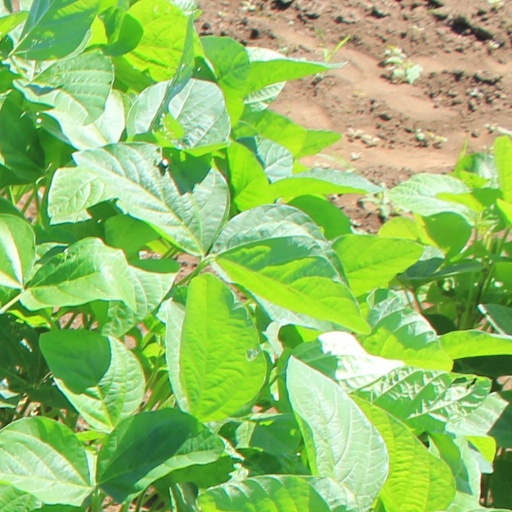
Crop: soybean